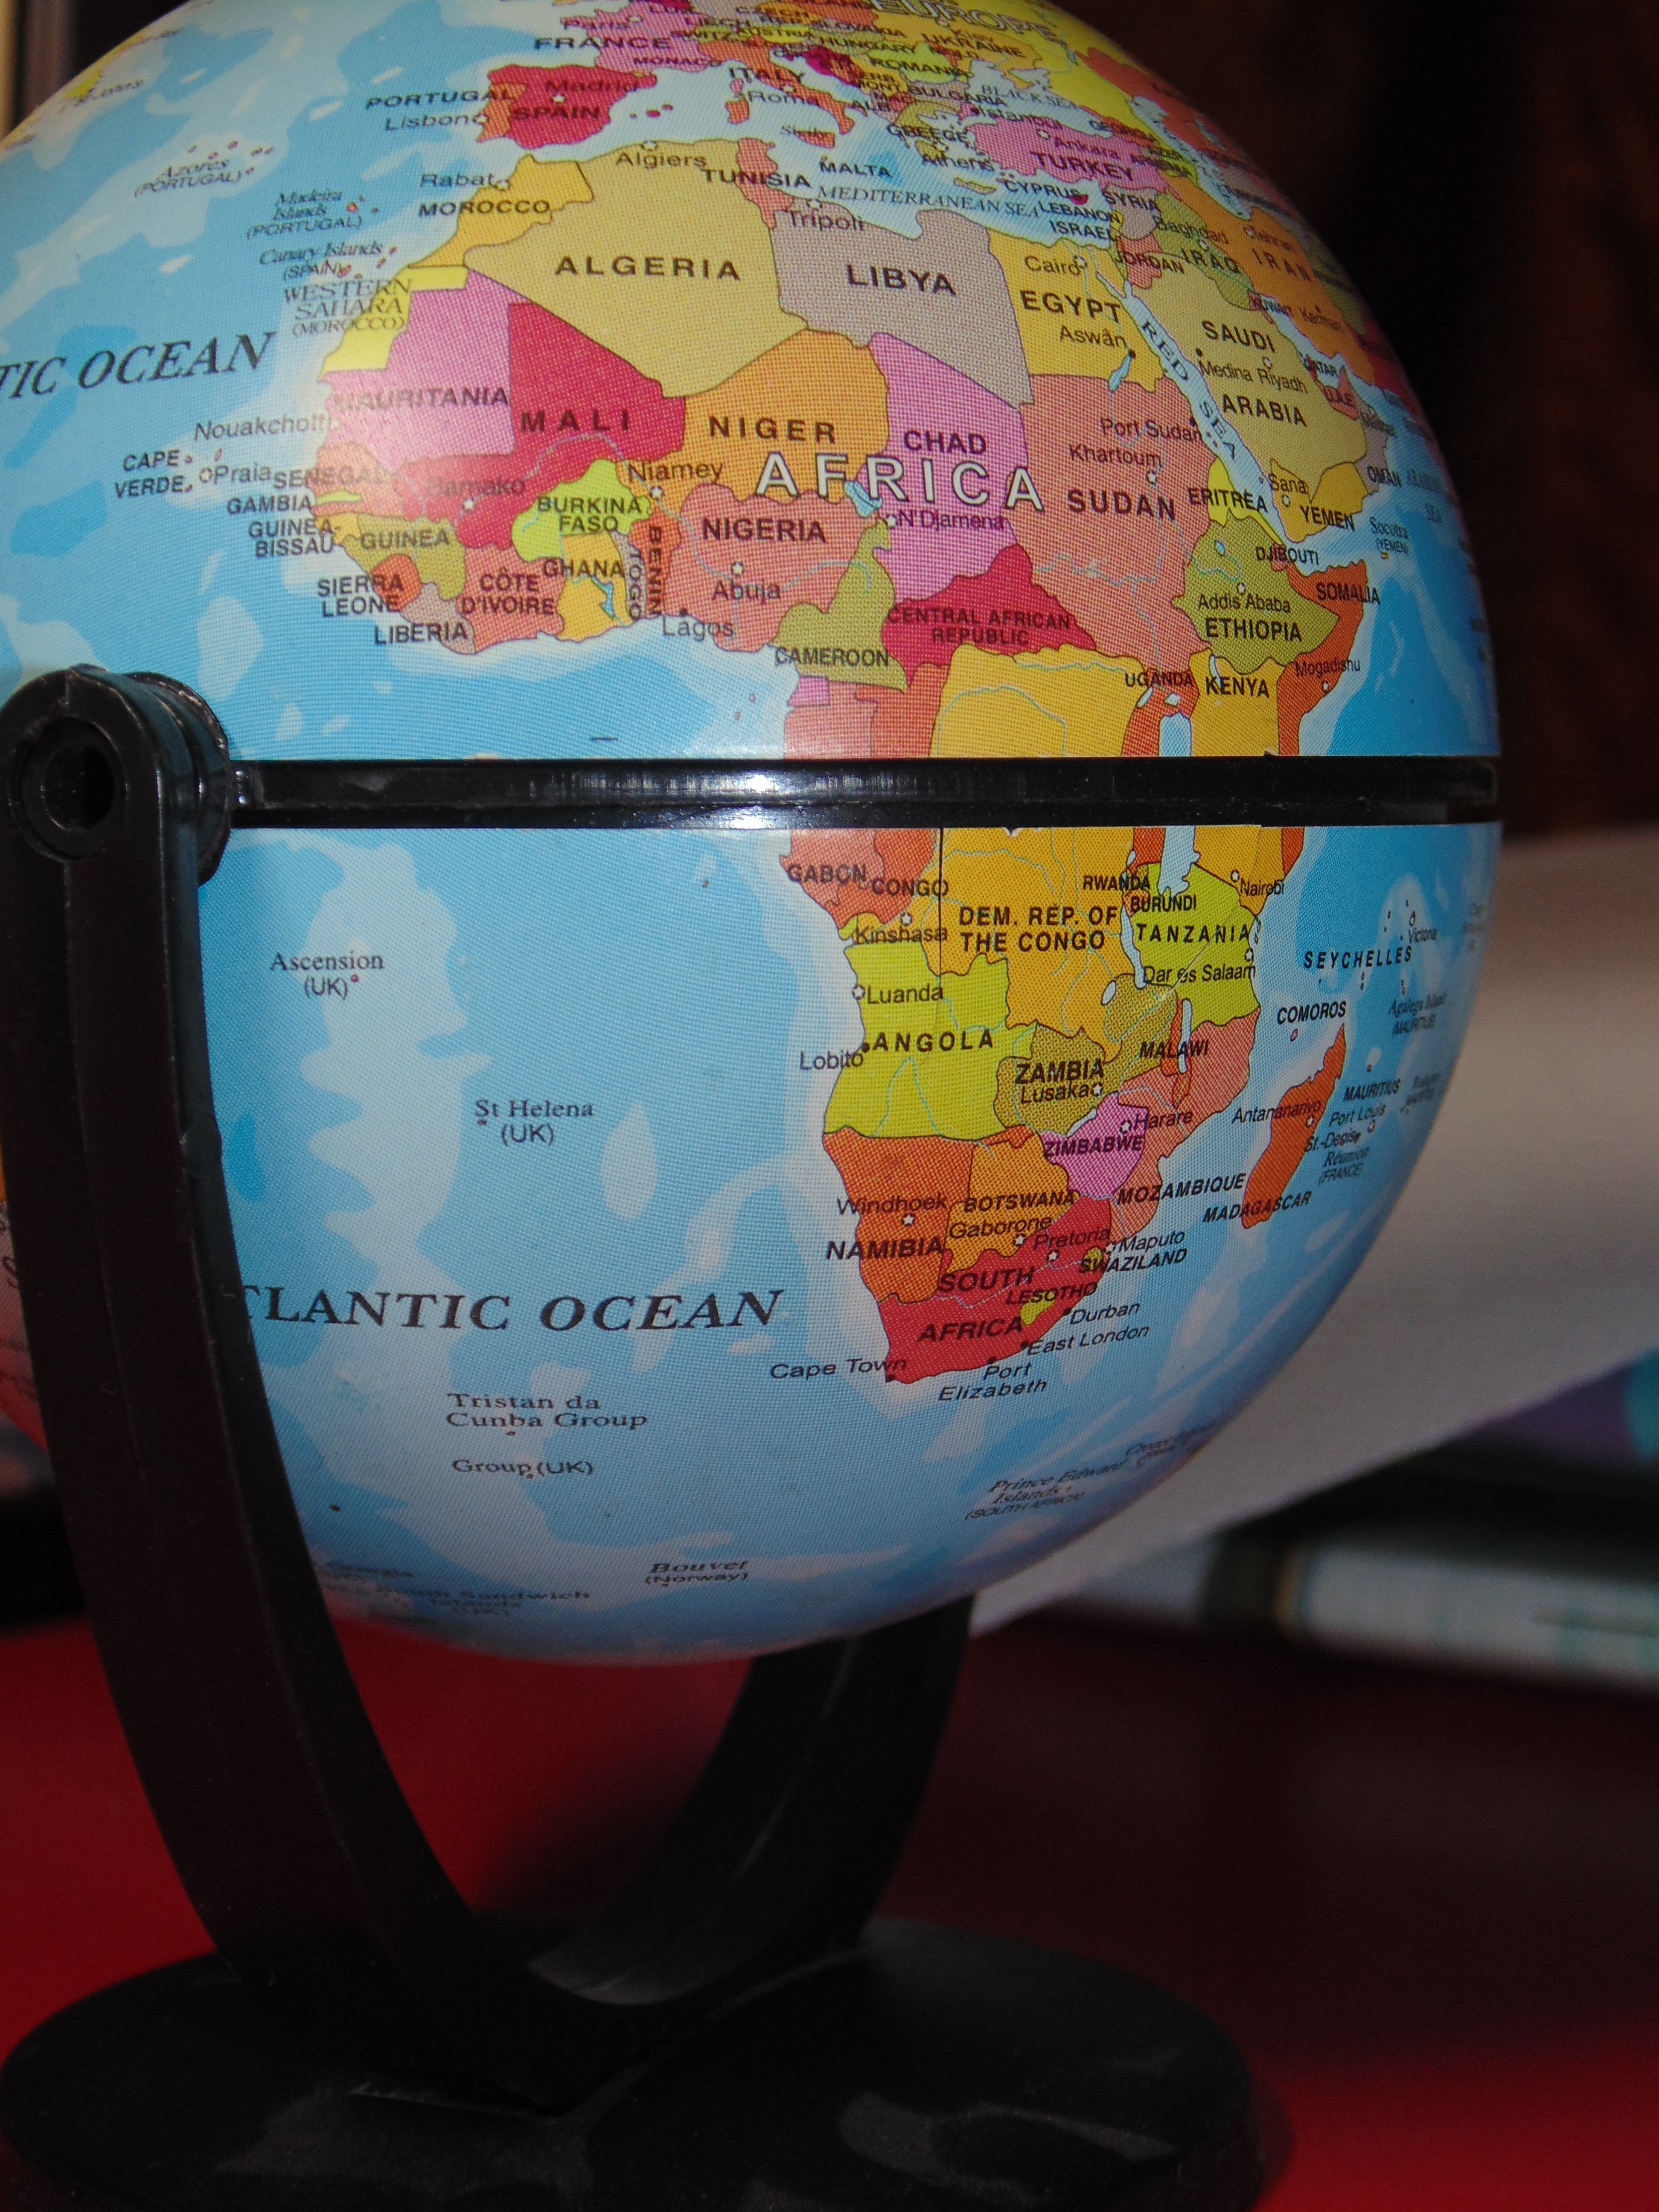
color, blue, globe, world, geography, coloring, art, shape